Rahul Sharma (musician)

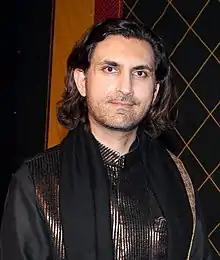
Sharma in 2016

Rahul Sharma (born 25 September 1972) is an Indian music director and classical santoor player.